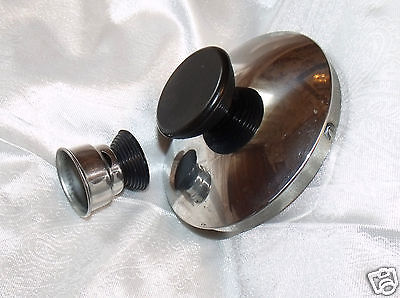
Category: kettle